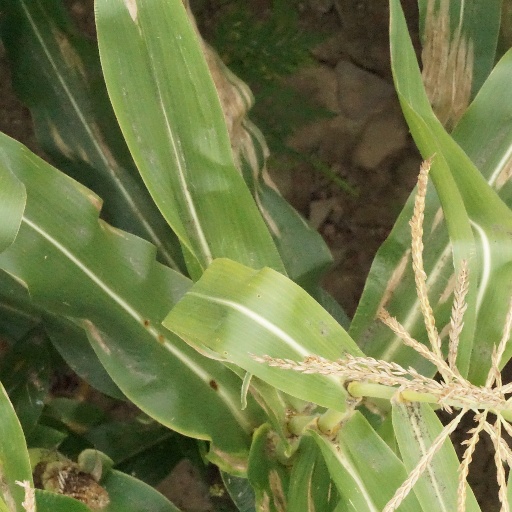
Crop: maize; corn